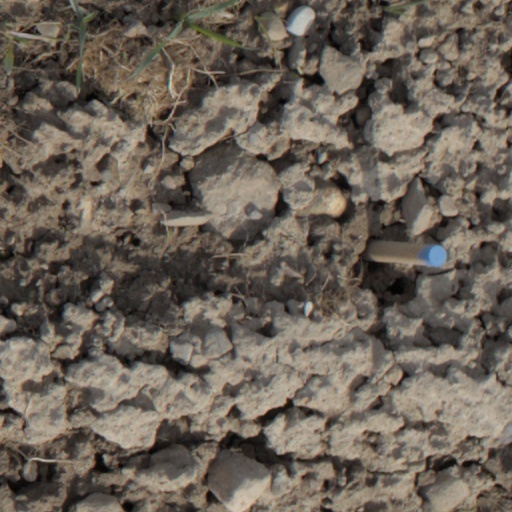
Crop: wheat